Herbert O. Fisher

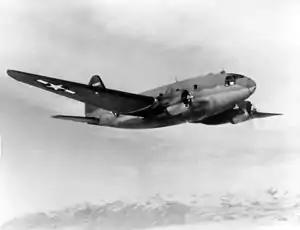
Curtiss C-46 Commando

In 1942, due to wartime priorities that prohibited the use of military aircraft for Hollywood productions, Republic Studios approached Curtiss-Wright in Buffalo to recreate the aerial battle sequences required for "Flying Tigers", starring John Wayne. A number of P-40E fighter aircraft waiting for USAAC delivery were repainted in AVG markings, and with the aid of Curtiss test pilots, flew in the film. Fisher's screen role was in subbing for John Wayne.